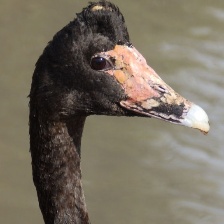
Species: MAGPIE GOOSE
Scientific name: ANSERANAS SEMIPALMATA
ImageNet parent category: goose